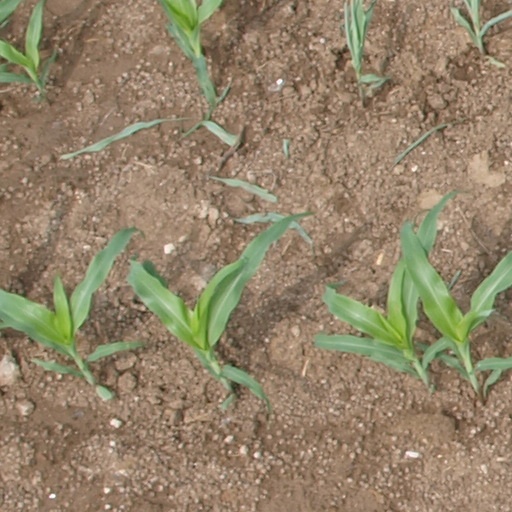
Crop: maize; corn